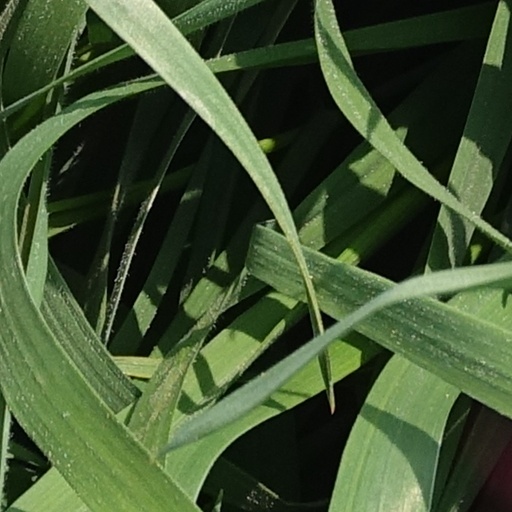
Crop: wheat